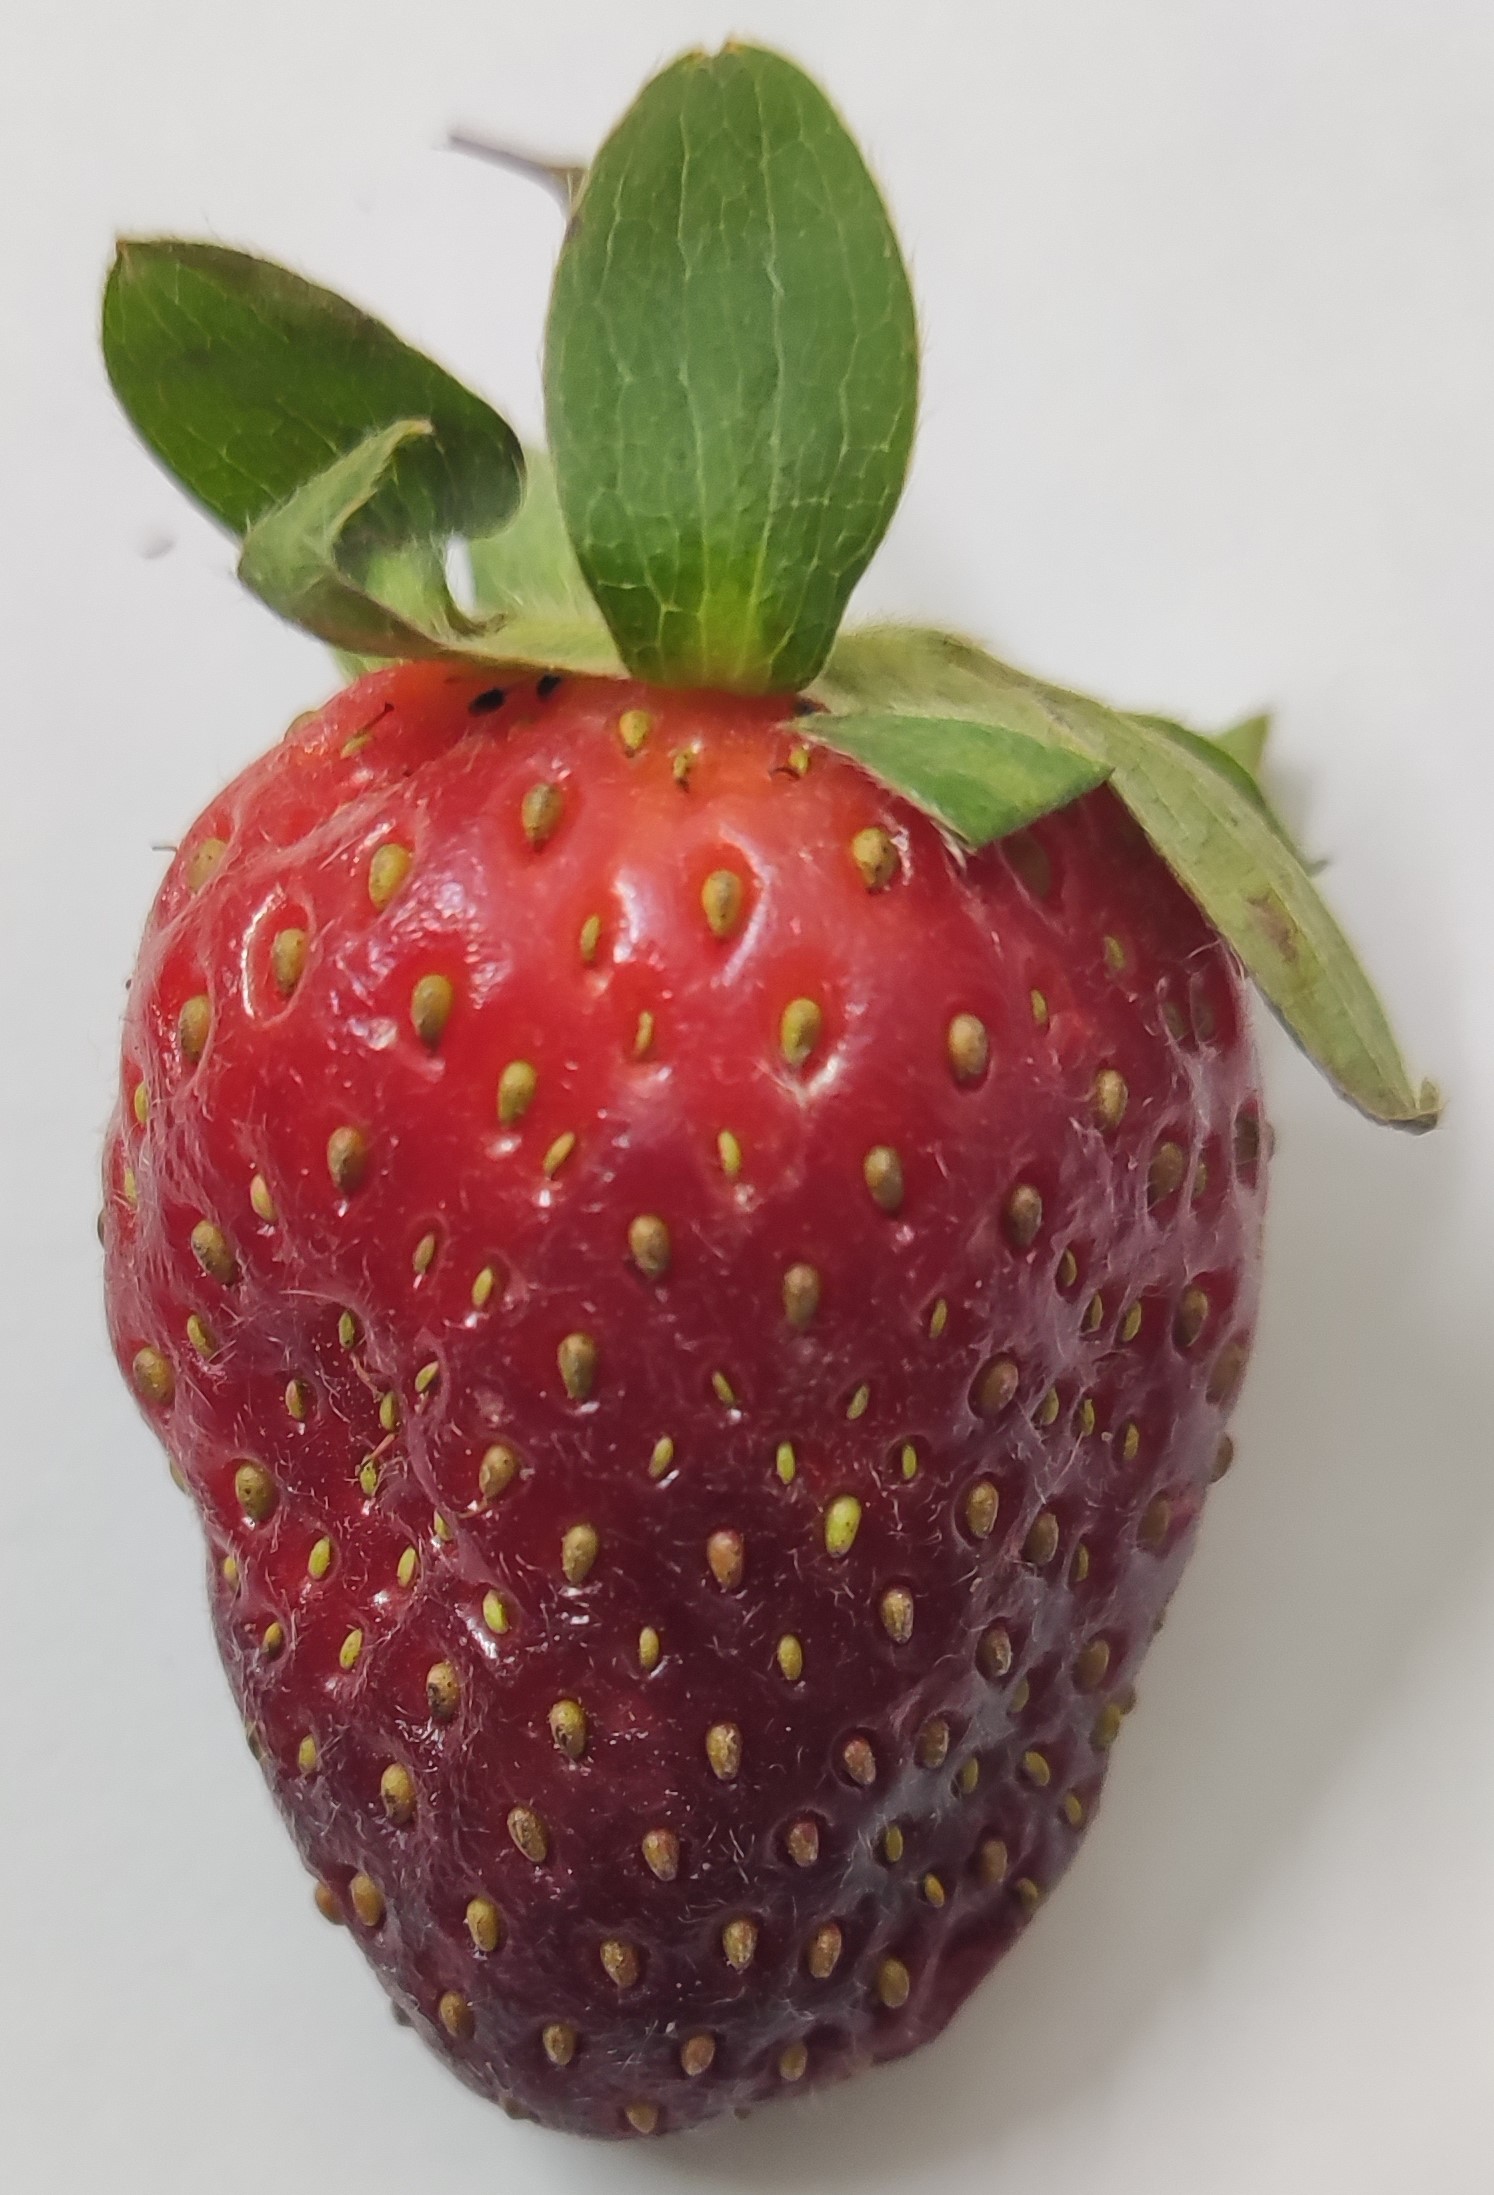
Fruit: strawberry
Condition: fresh